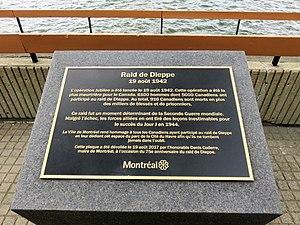
Plaque commémorative du raid de Dieppe, parc de Dieppe, Montréal, Québec, Canada.
Le parc de Dieppe est un petit parc public de Montréal situé à l'extrémité de la presqu'île de la Cité-du-Havre dans l'arrondissement Ville-Marie.